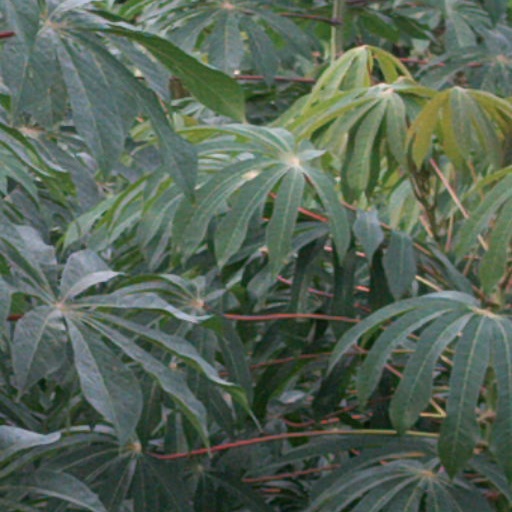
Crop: cassava